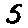
Label: 5